History of the Great Wall of China

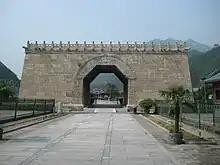
The Cloud Platform at Juyong Pass

After the Tang dynasty ended in 907, the northern frontier area remained outside the control of Han-ruled regimes until the establishment of the Ming dynasty in 1368. During this period, non-Han dynasties of China ruled the north: the Khitan-led Liao dynasty (9071125) and the succeeding Jurchen-led Jin dynasty (11151234) in the east and the Tangut-led Western Xia dynasty (10381227) in the west, all of which had built walls against the north.